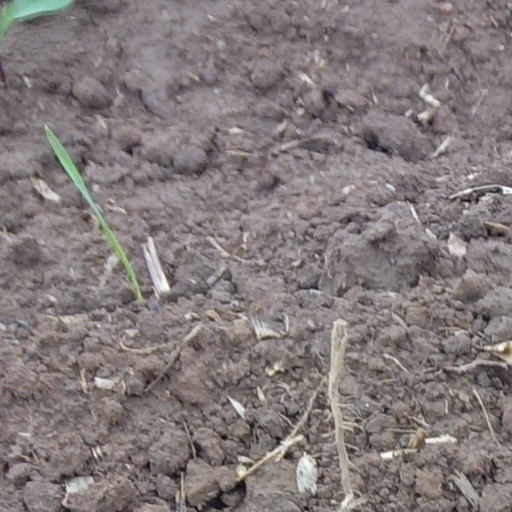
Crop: wheat